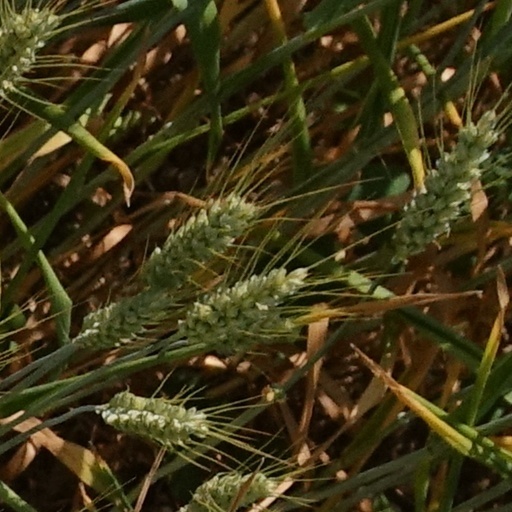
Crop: wheat